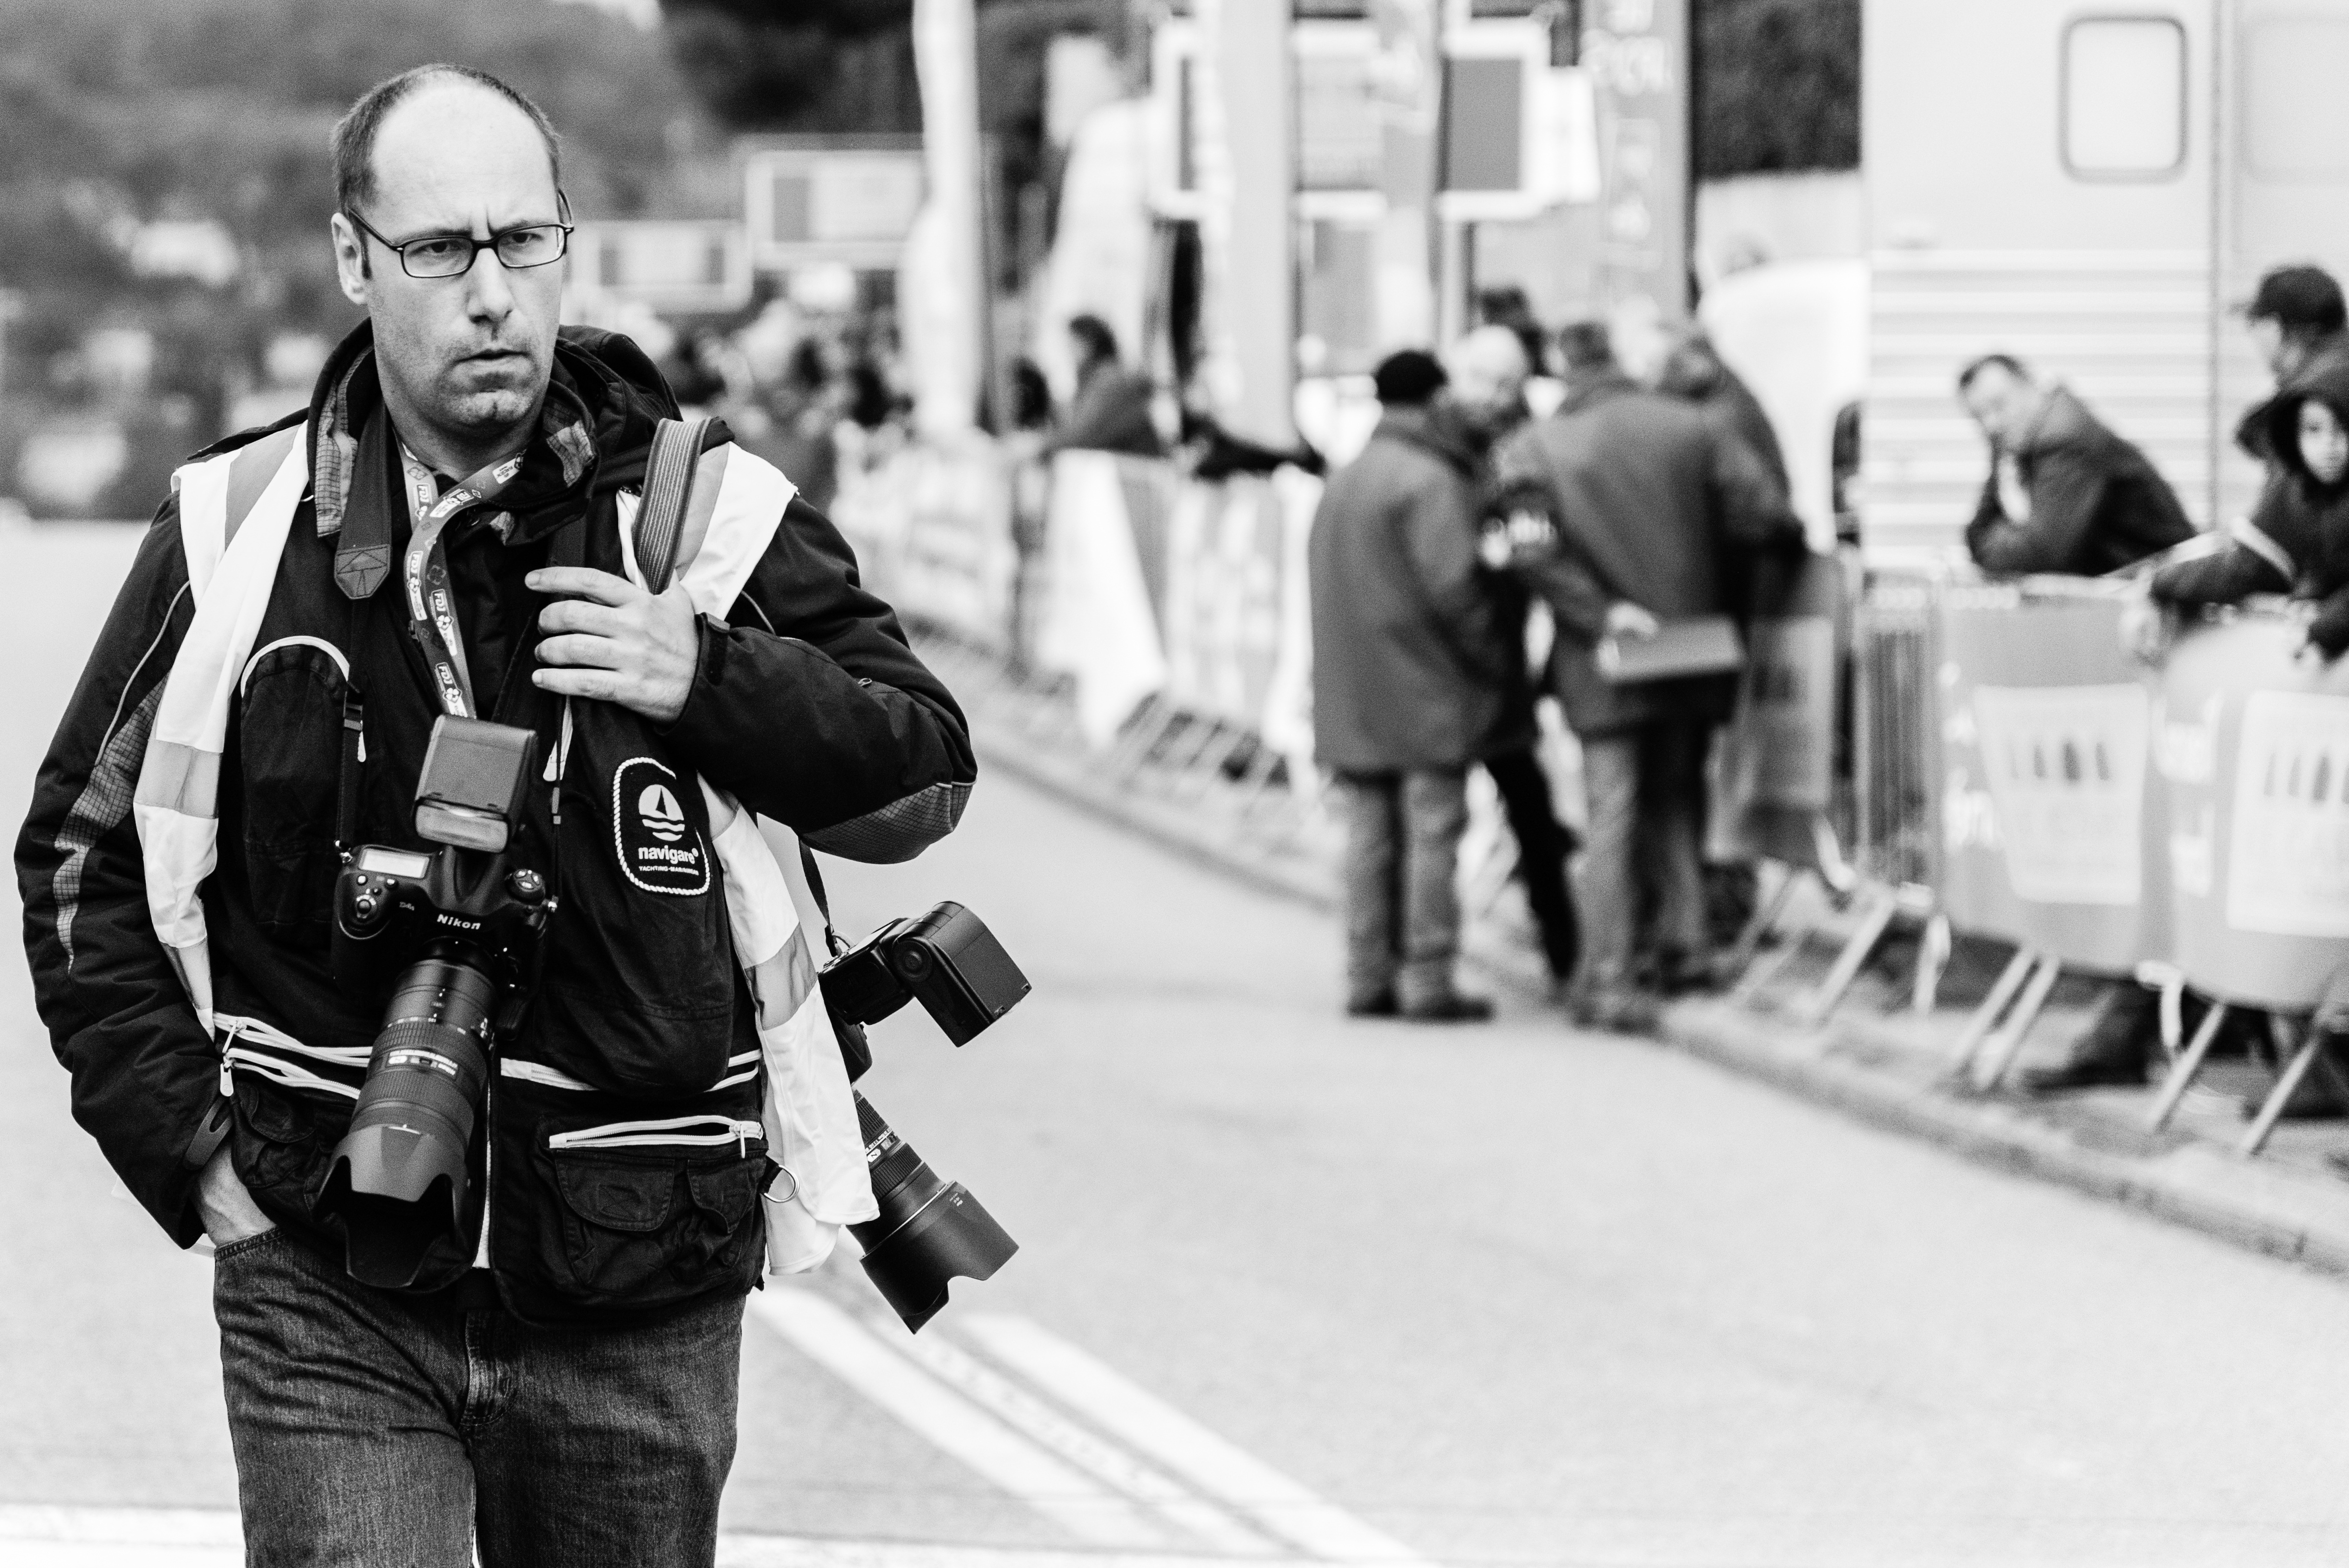
man, person, black and white, sport, photographer, portrait, monochrome, black white, picture, reporter, monochrome photography